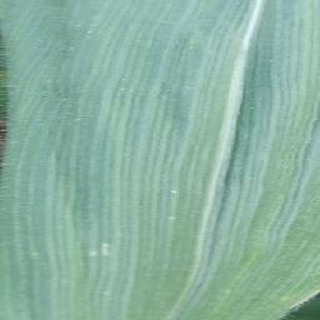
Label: healthy_corn